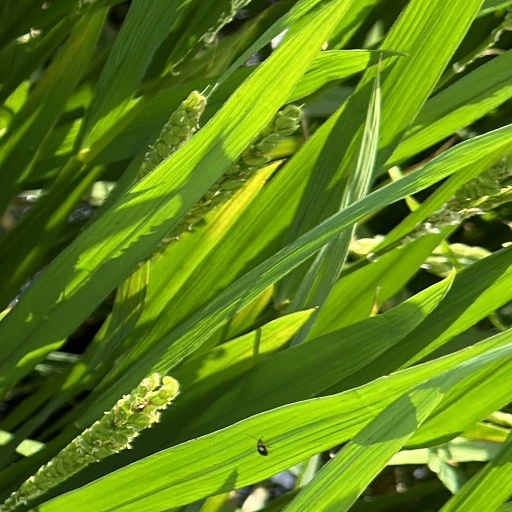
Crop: rice